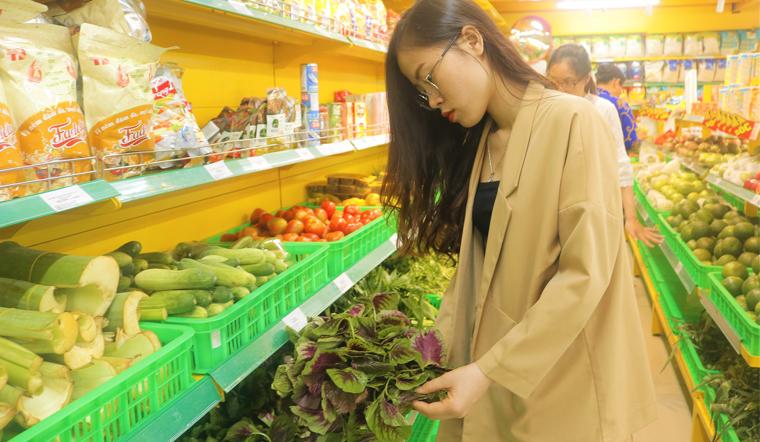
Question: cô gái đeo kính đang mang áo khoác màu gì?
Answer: cô gái đeo kính đang mang áo khoác màu be